Erik Naggum

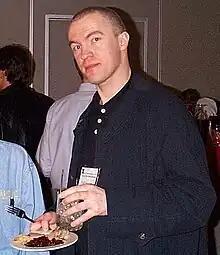
Naggum in Berkeley, CA, 1998

Erik contributed an enormous number of postings to Usenet. 14,300 of them are "on record", but in many cases Erik used the "X-No-Archive" header when posting, a parameter requesting services like Google Groups not to archive the message.